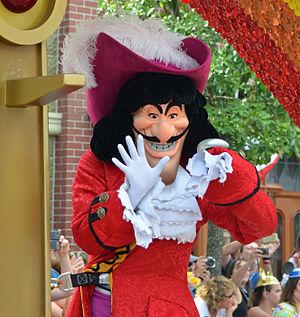
Le Capitaine Crochet est le personnage développé par les studios Disney sur la base du personnage homonyme du roman Peter Pan de J. M. Barrie pour le long métrage Peter Pan.